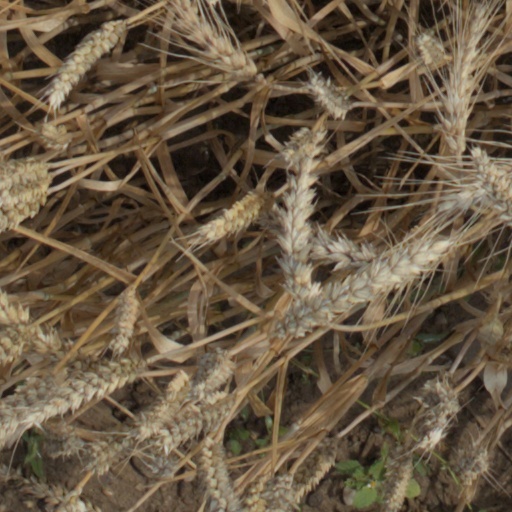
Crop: wheat